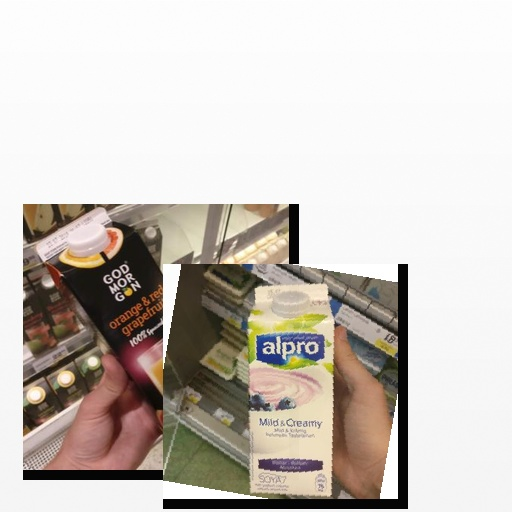
Food items: blueberry_soyghurt, grapefruit_juice